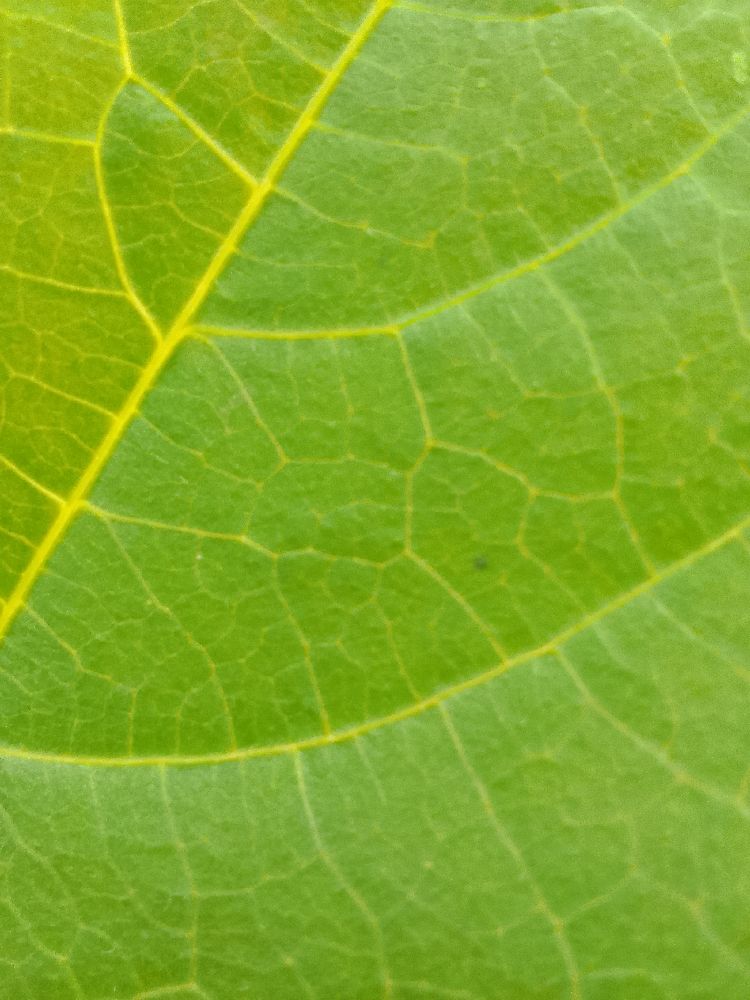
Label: healthy